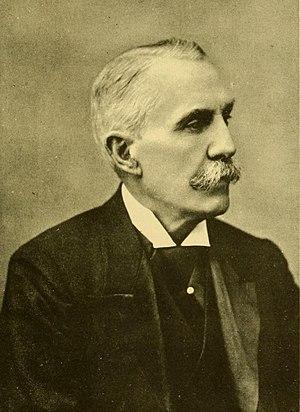
La circonscription de Reigate est une circonscription parlementaire britannique située dans le Surrey, autour de la ville de Reigate.